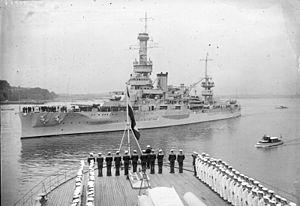
L’USS Arkansas (BB-33) est un cuirassé de l’US Navy de la classe Wyoming qui servit pendant les deux guerres mondiales. Il est lancé le 14 janvier 1911 à Camden, dans le New Jersey. Pendant la Première Guerre mondiale, il sert au large des côtes écossaises. Pendant la Seconde Guerre mondiale, il escorte les convois transatlantiques et participe au débarquement de Normandie ainsi qu'au débarquement d'Iwo Jima et d'Okinawa. Tout comme les navires New York, Nevada et Pennsylvania, il sert de cible et est coulé en 1946, lors d'un test atomique sous-marin, dans l'atoll de Bikini.